History of West Africa

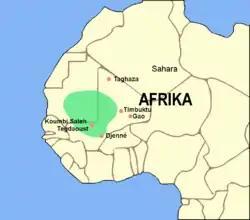
Ghana Empire at its greatest extent

The Senegambian stone circles are megaliths found in Gambia north of Janjanbureh and in central Senegal. The megaliths found in Senegal and Gambia are sometimes divided into four large sites: Sine Ngayene and Wanar in Senegal, and Wassu and Kerbatch in the Central River Region in Gambia. Researchers are not certain when these monuments were built, but the generally accepted range is between the third century BCE and the sixteenth century CE. Archaeologists have also found pottery sherds, human burials, and some grave goods and metals. The monuments consist of what were originally upright blocks or pillars (some have collapsed), made of mostly laterite with smooth surfaces.